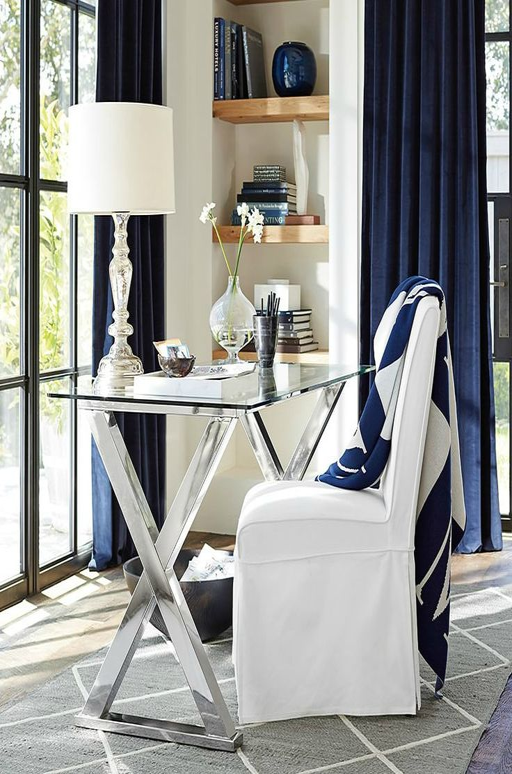
tips for creating a home office